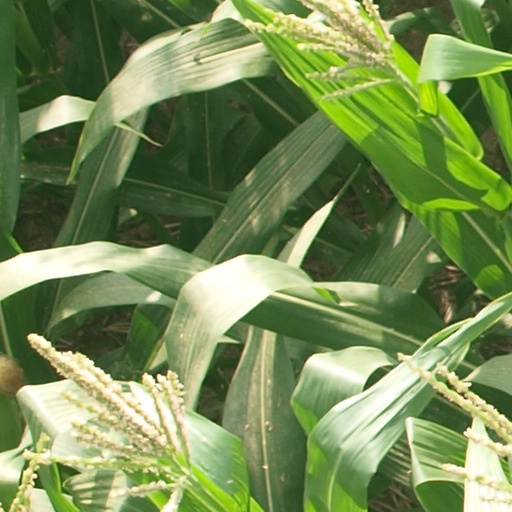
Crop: maize; corn